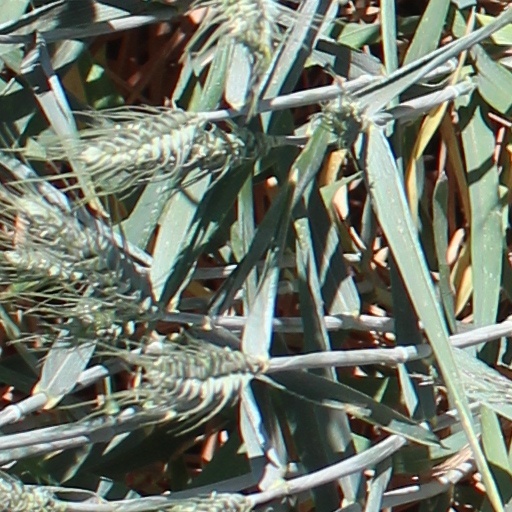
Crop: wheat